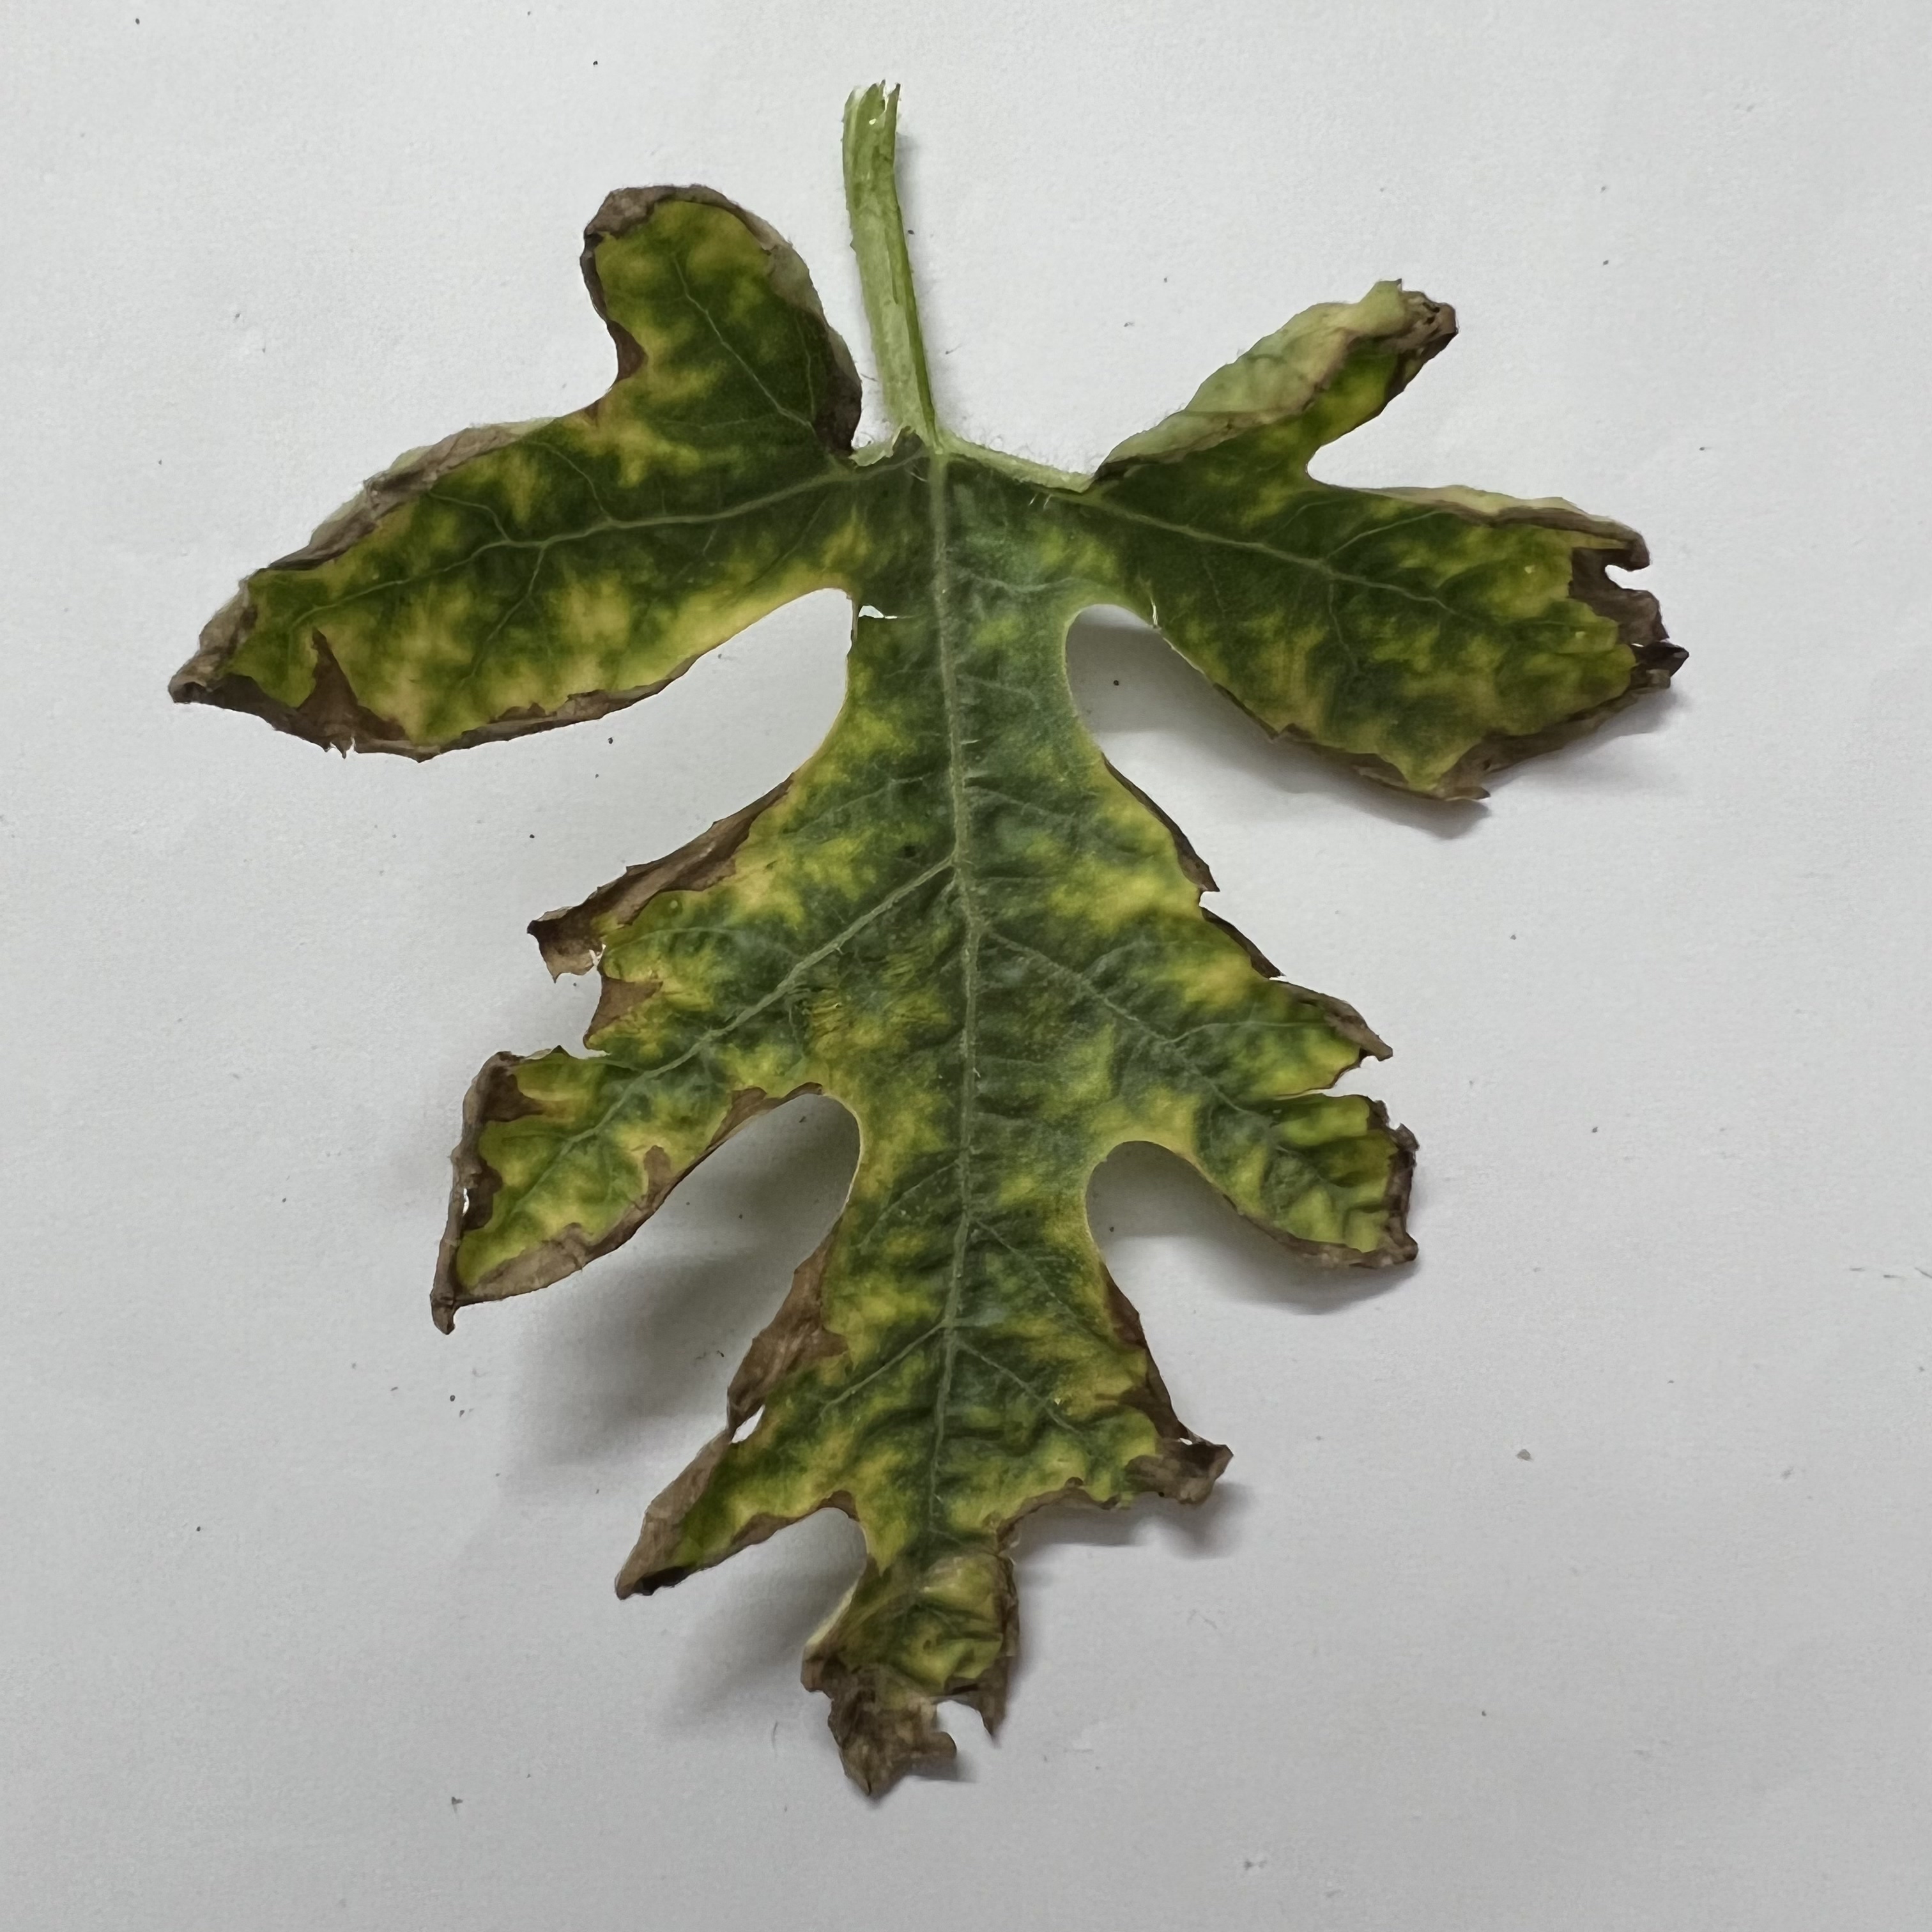
Label: Downy_Mildew